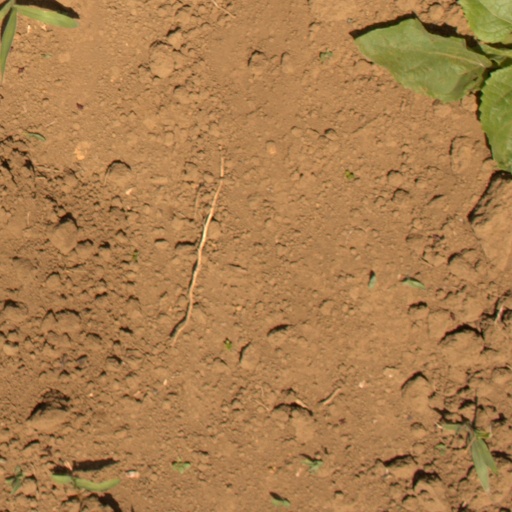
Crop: Jerusalem artichoke